Bulgari

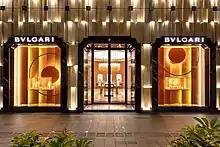
Bulgari Hong Kong Boutique

Bulgari's watch collections include "Octo", "BVLGARI BVLGARI", "Diagono" and "Haute Horlogerie" creations for men, and "LVCEA", "Serpenti", "Divas' Dream", "BVLGARI BVLGARI", "B.zero1" and High Jewellery timepieces for women. It mixes Italian design and Swiss watchmaking. The company's Swiss subsidiary, Bulgari Haute Horlogerie SA, is responsible for Bulgari's watch production. It was founded in 1980 and is headquartered in Neuchâtel. Bulgari Haute Horlogerie SA employs about 500 people.